John Hemming (politician)

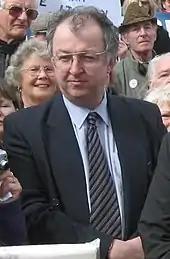
John Hemming at a rally in support of Hartismere hospital

Following Charles Kennedy's announcement that he would resign as Leader of the Liberal Democrats, Hemming announced on his weblog that he was taking soundings as to whether to stand. When Kennedy subsequently resigned, Hemming said that he would stand to ensure there was a contest. Hemming was a rank outsider in the contest (some betting odds were in excess of 400–1). "The Times" reported that he was "an eccentric who left colleagues aghast by threatening to stand". On 13 January 2006, Hemming withdrew his candidature, saying that Lib Dem members did not believe he should stand. He was a nominator for Mark Oaten, but said he would be willing to do the same for any serious candidate. He subsequently declared for the eventual winner, Sir Menzies Campbell.